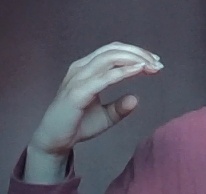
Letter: jeem